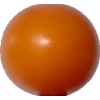
Label: tomato_cherry_orange